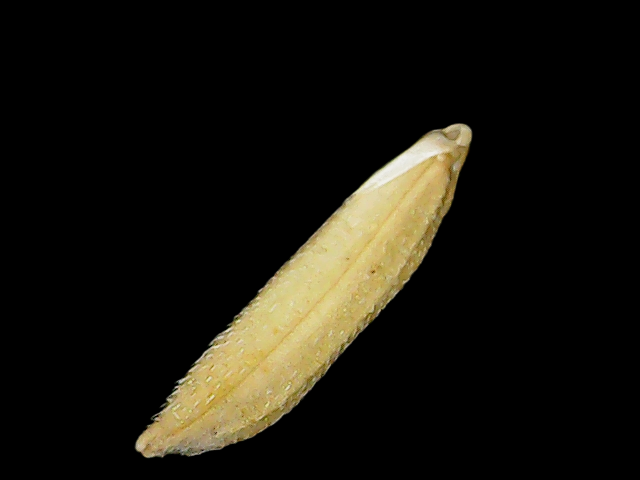
Rice variety: Binadhan26